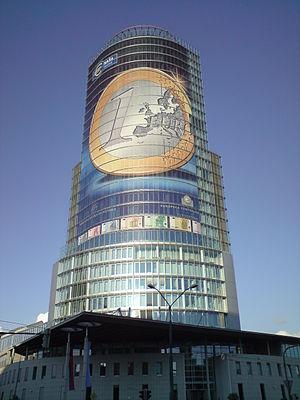
L'introduction de l'euro en Slovaquie découle du traité d'Athènes de 2003 qui a permis l'adhésion de la Slovaquie à l'Union européenne le 1ᵉʳ mai 2004. La monnaie de la Slovaquie était la Couronne slovaque avant l'adoption de l'euro. Selon le traité d'Athènes, les nouveaux membres du l'Union européenne « doivent rejoindre l'union économique et monétaire à partir de la date d'adhésion », ce qui signifie que la Slovaquie devait adopter l'euro, ce qu'elle a fait au 1ᵉʳ janvier 2009.